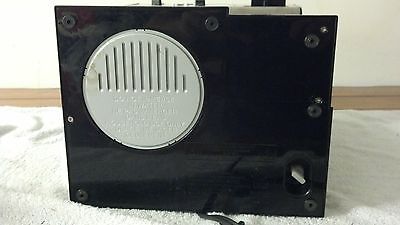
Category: coffee maker